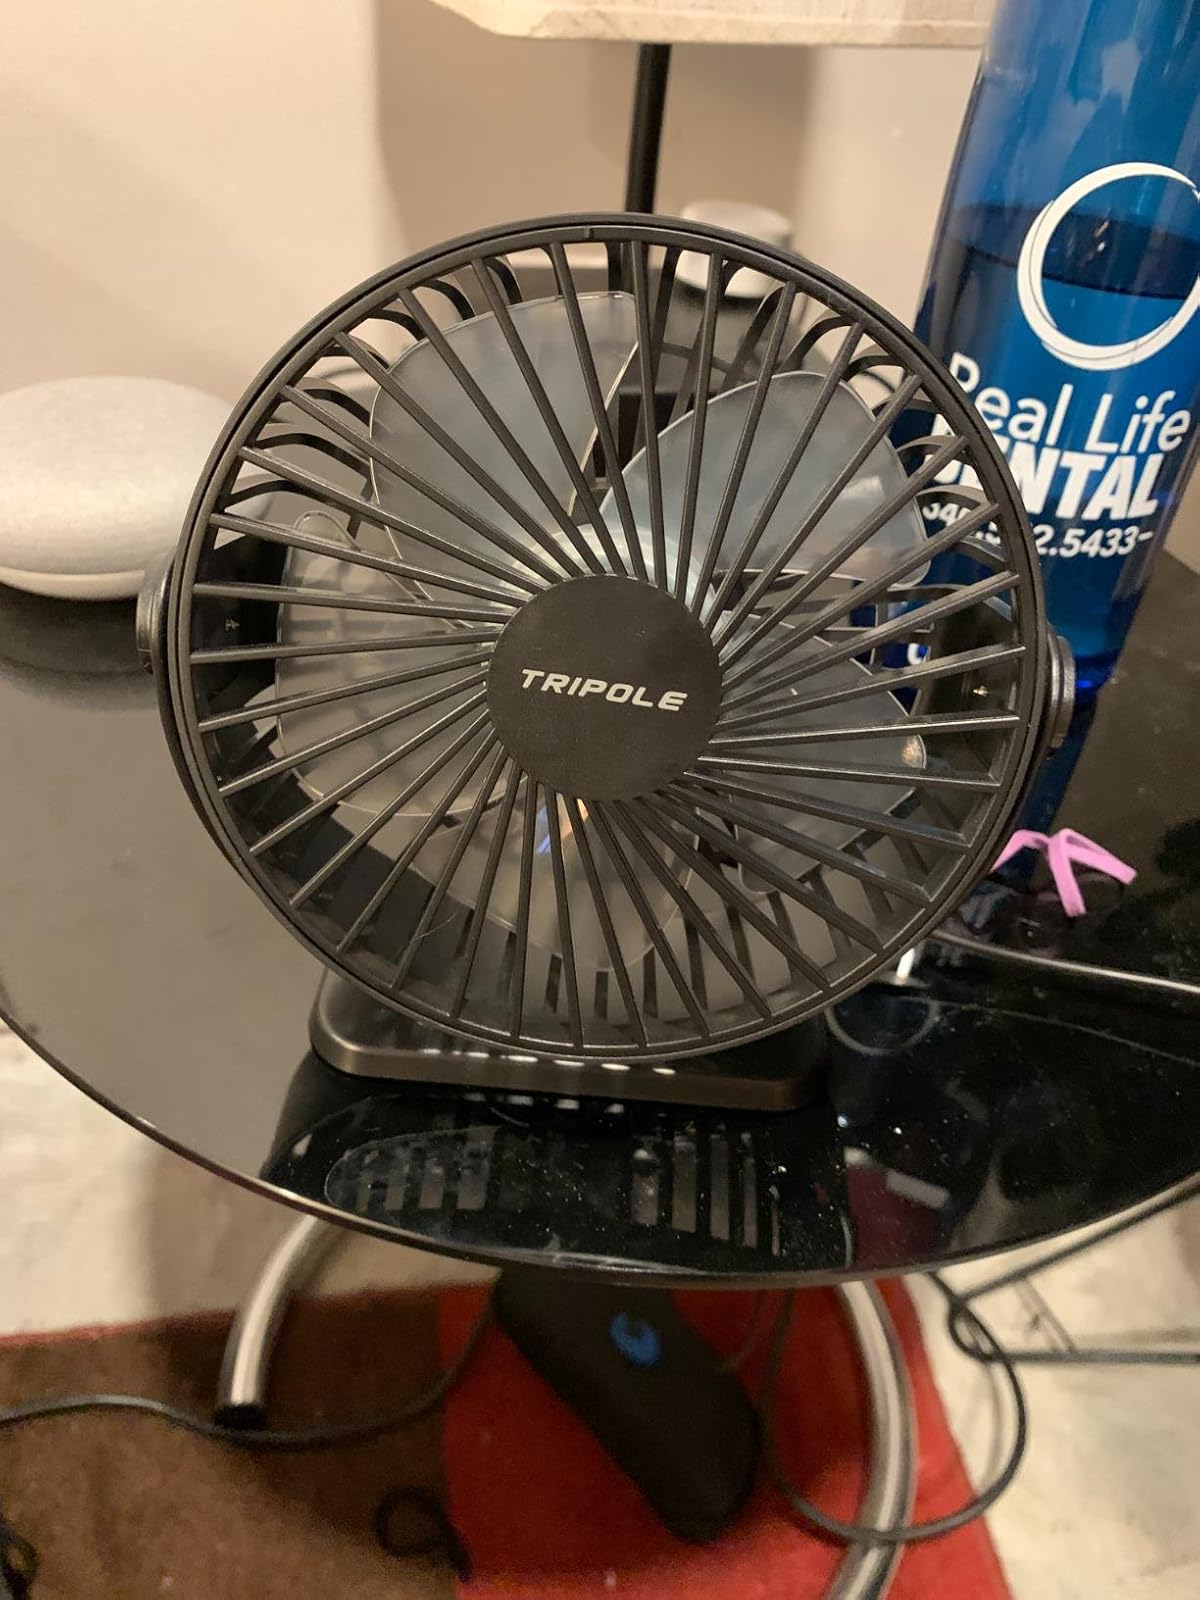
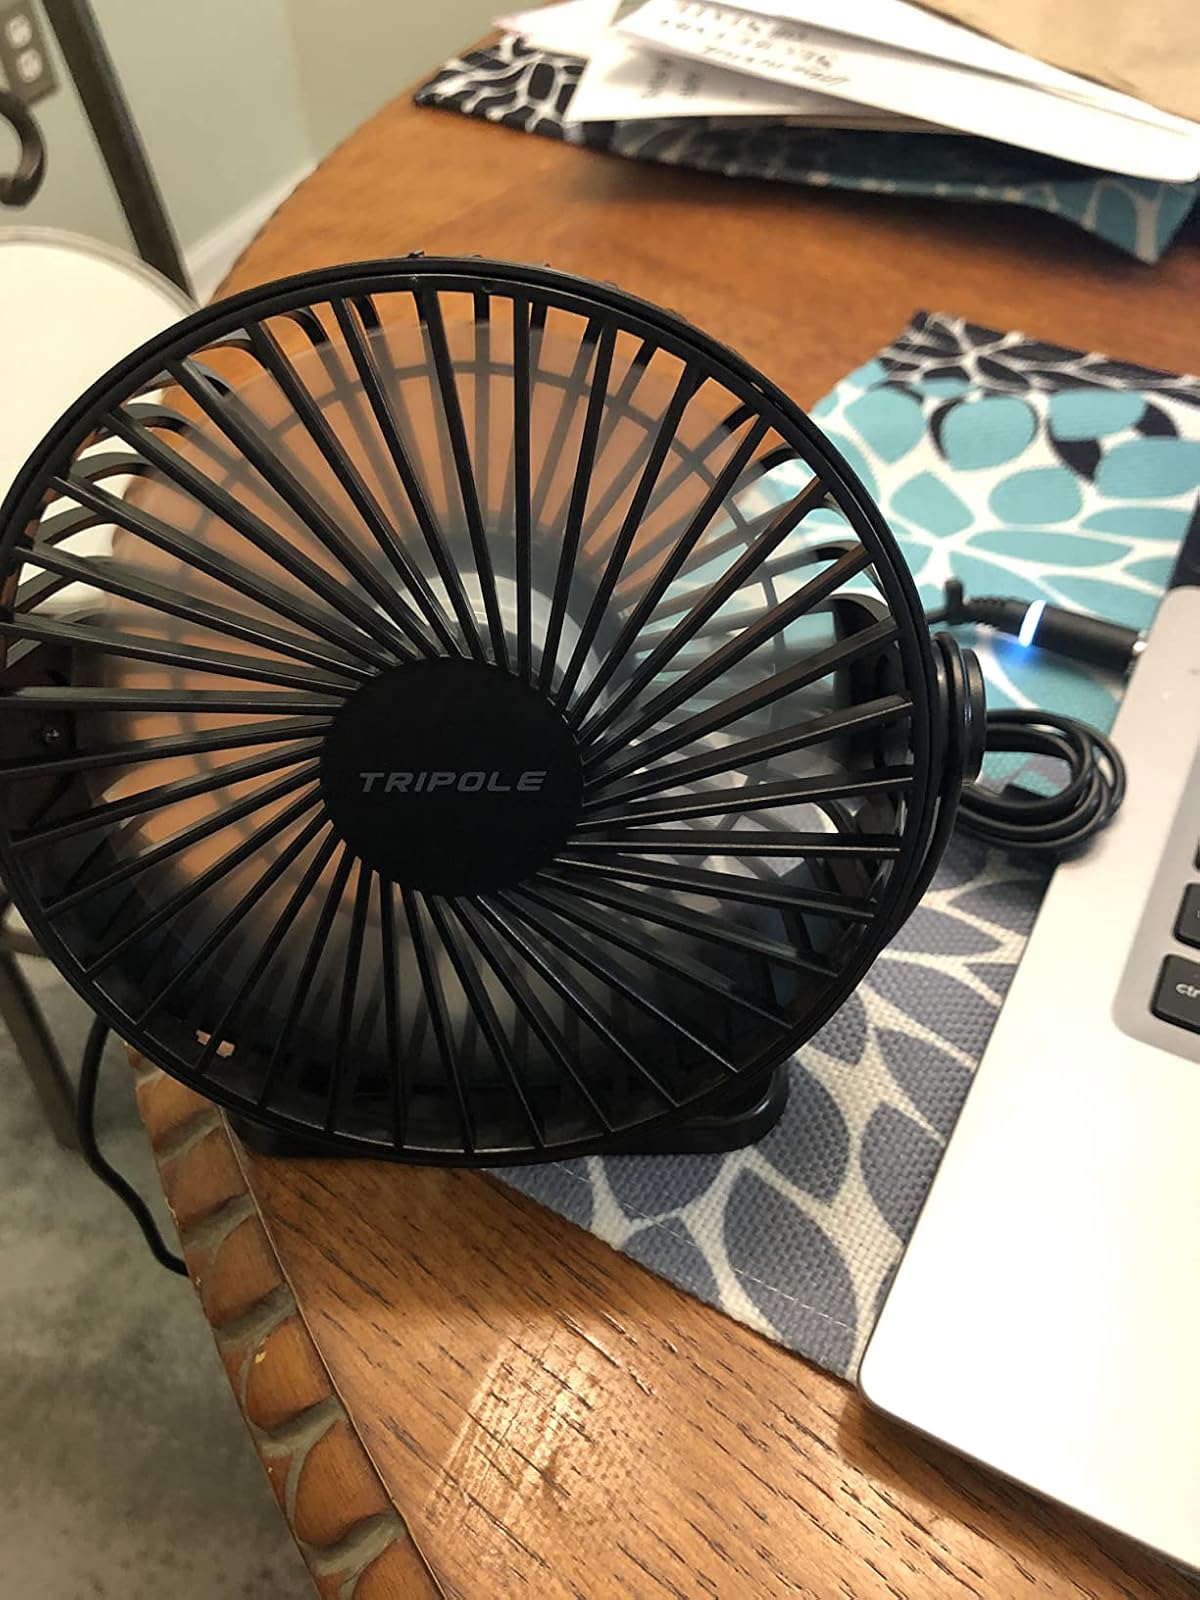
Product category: fan
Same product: yes